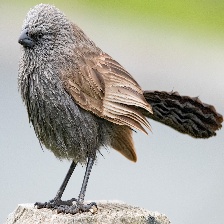
Species: APOSTLEBIRD
Scientific name: STRUTHIDEA CINEREA